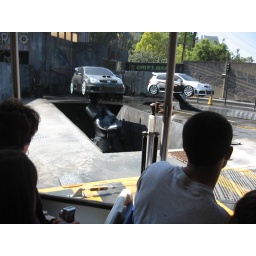
Set illustrates how cars go flying in crash scenes. The cars put on a little dancing show... Very manuverable!